Christianity in the 1st century

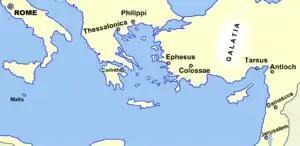
Mediterranean Basin geography relevant to Paul's life, stretching from Jerusalem in the lower right to Rome in the upper left.

Paul was responsible for bringing Christianity to Ephesus, Corinth, Philippi, and Thessalonica. According to Larry Hurtado, "Paul saw Jesus' resurrection as ushering in the eschatological time foretold by biblical prophets in which the pagan 'Gentile' nations would turn from their idols and embrace the one true God of Israel (e.g.), and Paul saw himself as specially called by God to declare God's eschatological acceptance of the Gentiles and summon them to turn to God."